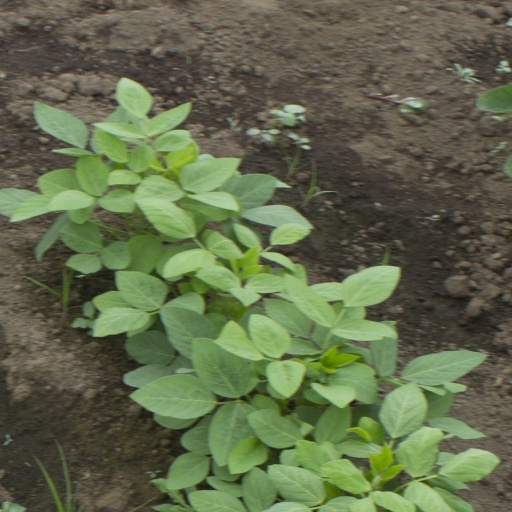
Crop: soybean